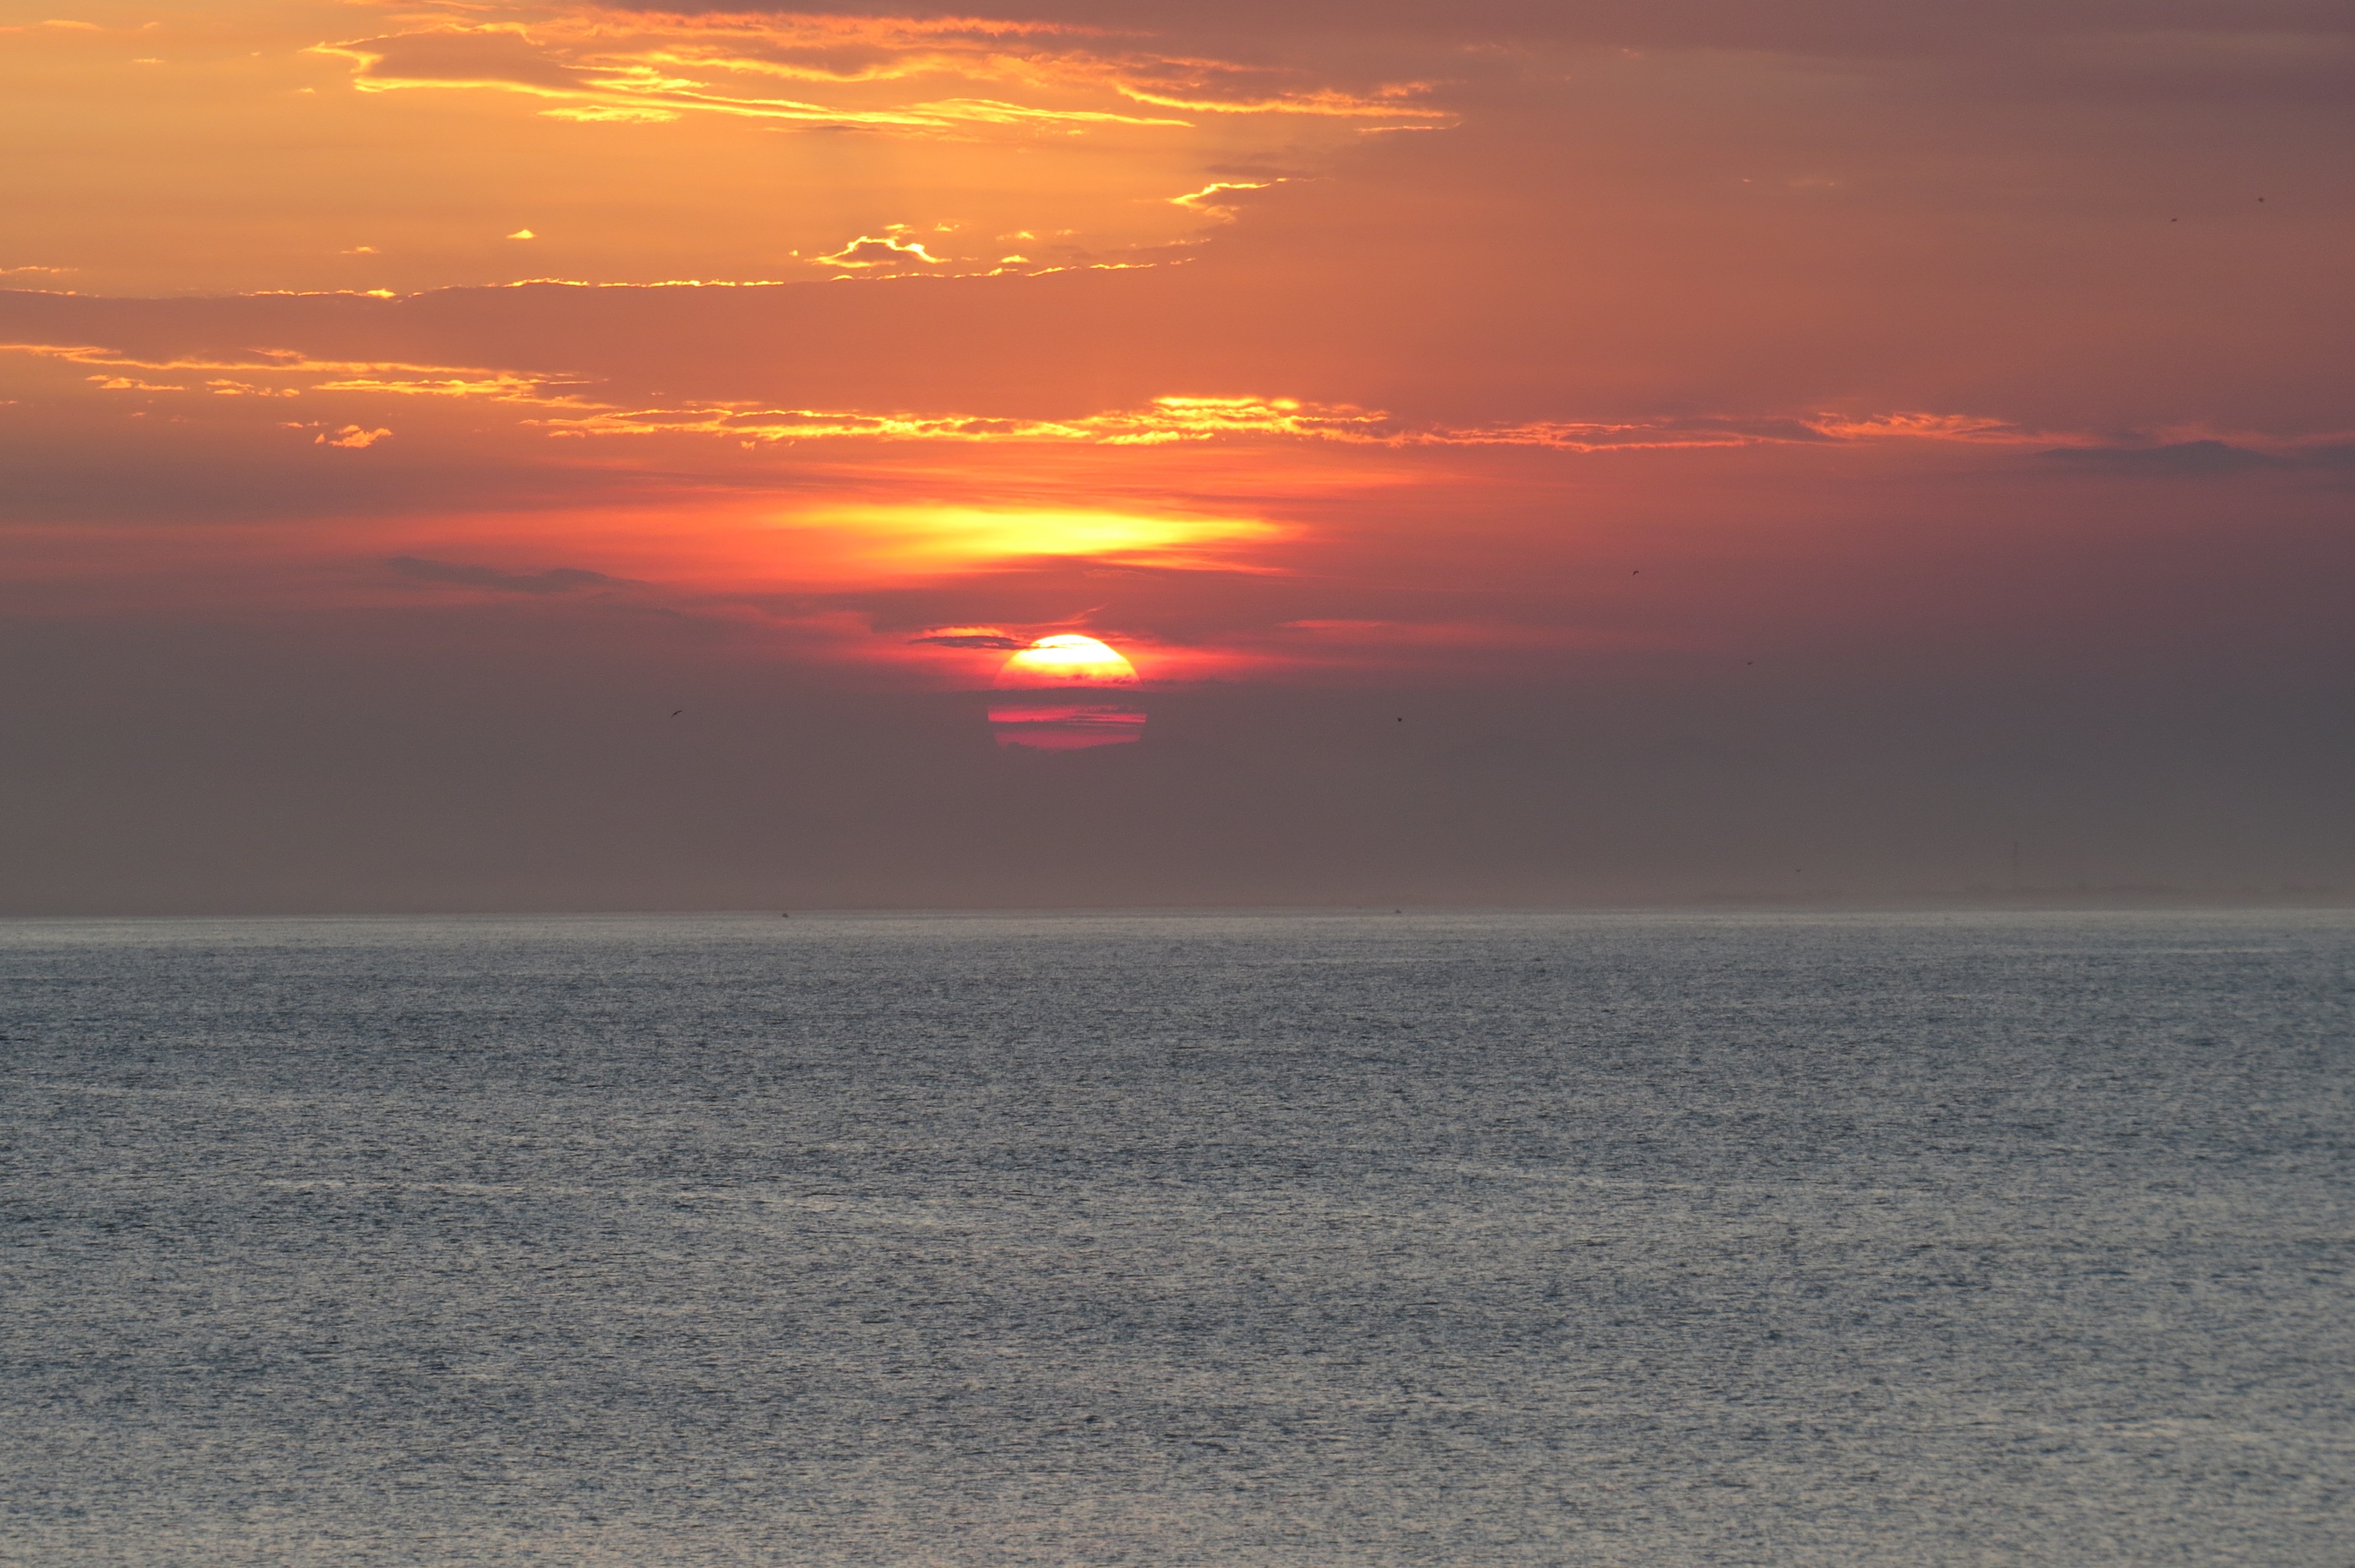
beach, landscape, sea, coast, sand, ocean, horizon, cloud, sky, sun, sunrise, sunset, morning, shore, dawn, summer, tourist, dusk, bay, body of water, rio de janeiro, mar, rio, sol, brazil, eventide, afterglow, arraial do cabo